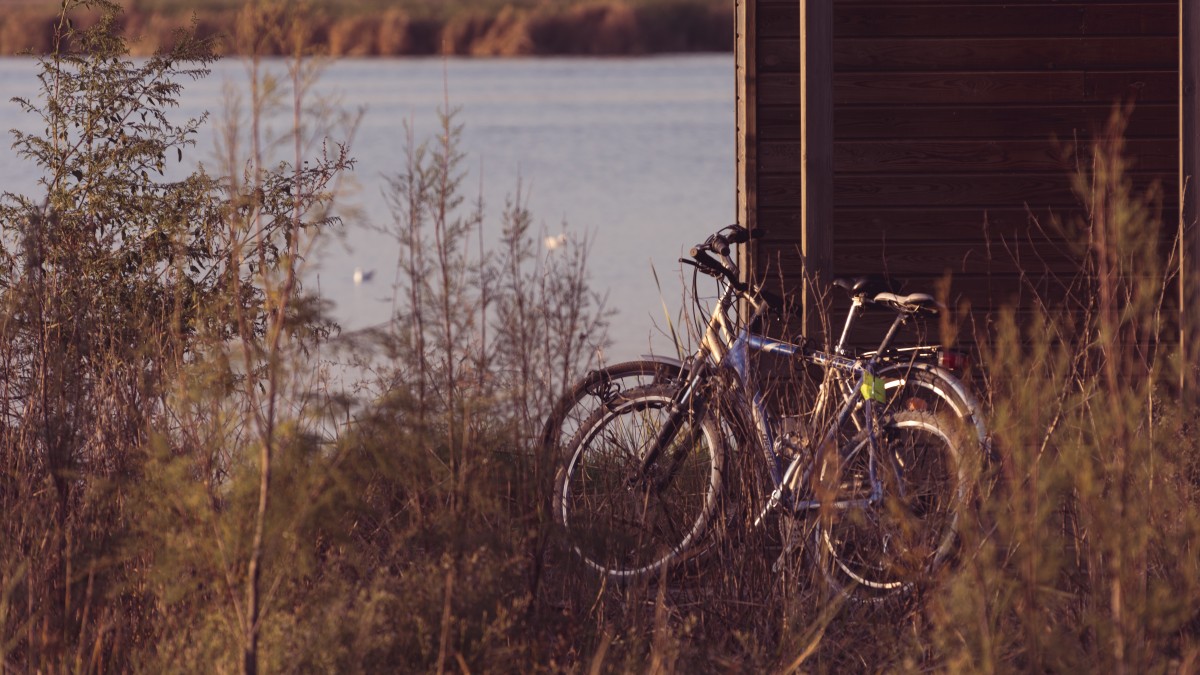
Tags: morning, bicycle, vehicle, autumn, weather, soil, season, sports equipment